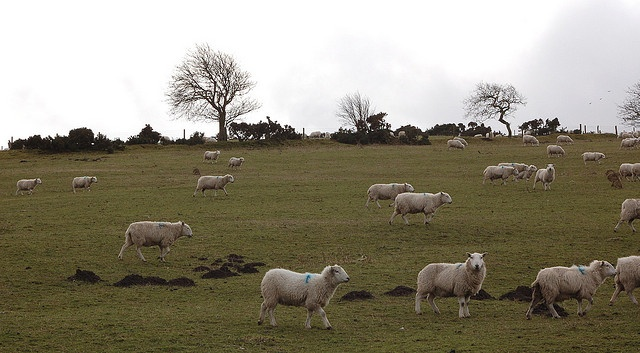
a couple od sheep are standing off in a field
A herd of white sheep in a field of grass.
A flock of sheep standing in a field.
a number of sheep on a field with trees in the background
A herd of sheep scattered and grazing on a hillside.